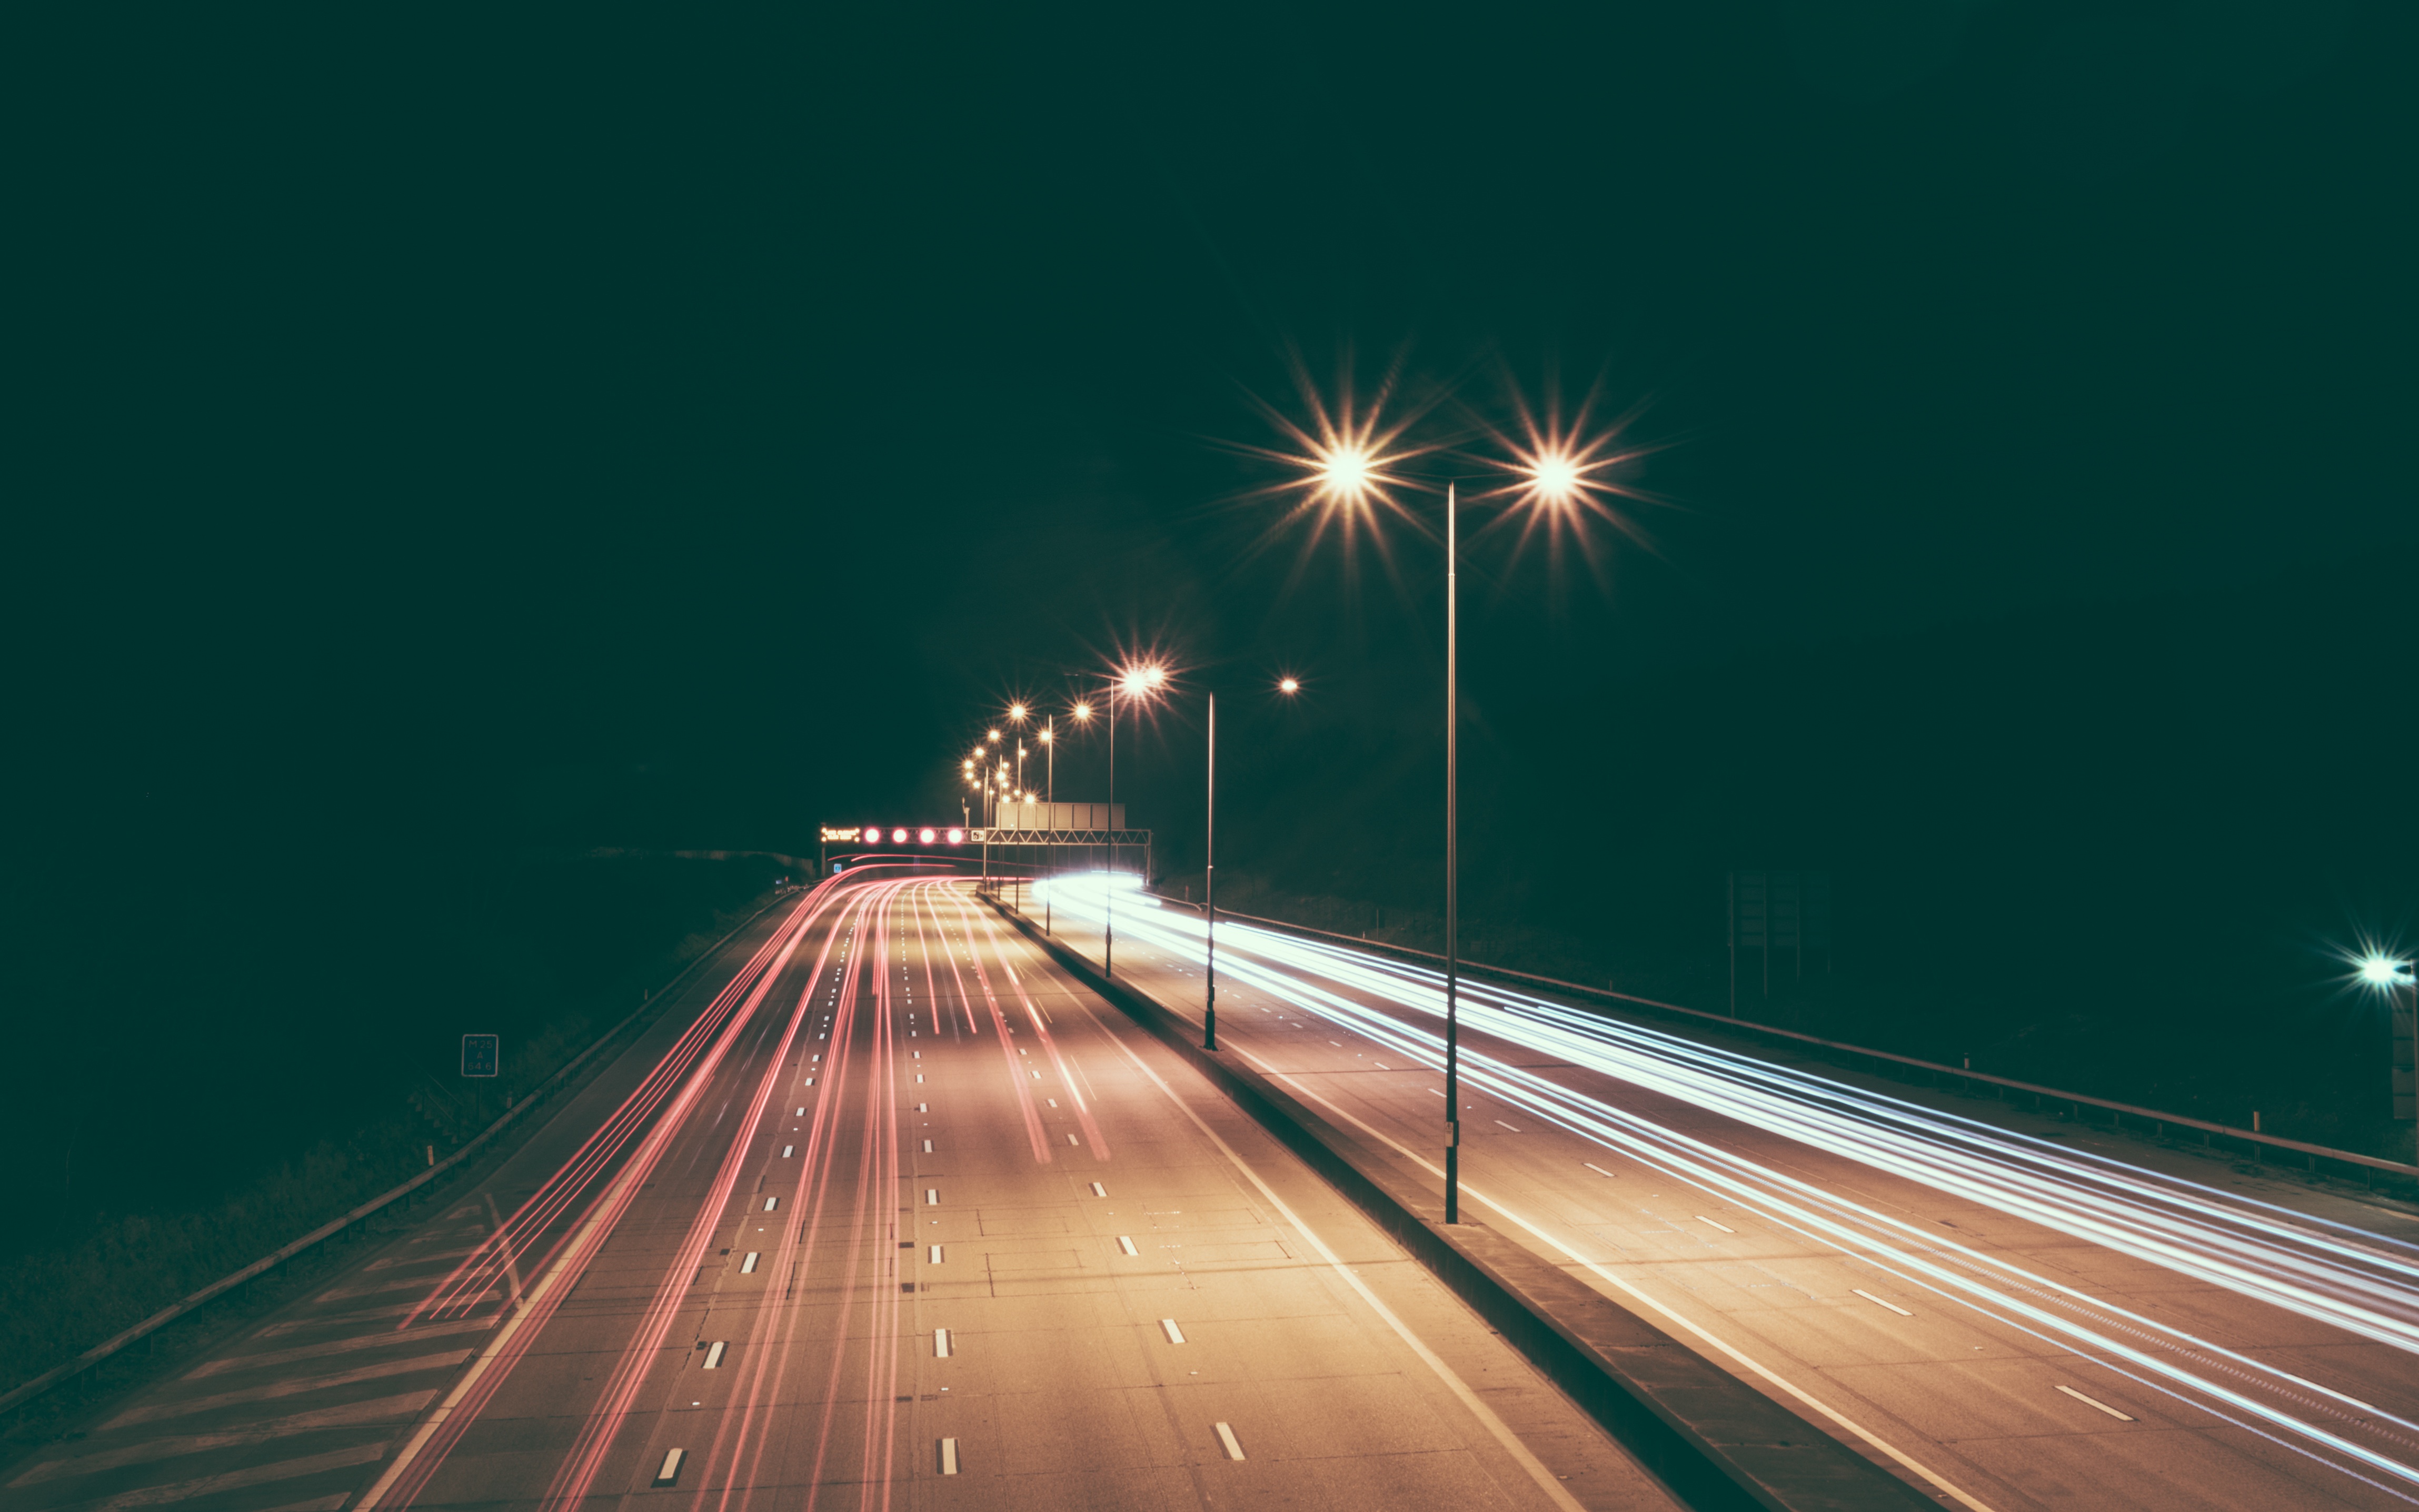
night, highway, road, light, sky, freeway, lighting, street light, infrastructure, fixed link, mode of transport, line, midnight, lane, bridge, horizon, architecture, nonbuilding structure, darkness, automotive lighting, thoroughfare, lens flare, city, road surface, light fixture